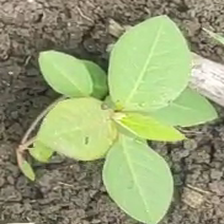
Weed species: Moti_dudhi(Euphorbia_geneculata_L)